Governor of Manisa

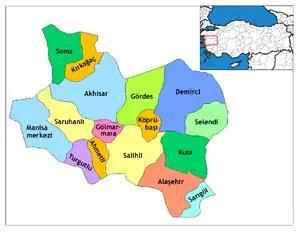
Map of the Province of Manisa, showing the provincial districts.

The Governor of Manisa (Turkish: "Manisa Valiliği") is the bureaucratic state official responsible for both national government and state affairs in the Province of Manisa. Similar to the Governors of the 80 other Provinces of Turkey, the Governor of Manisa is appointed by the Government of Turkey and is responsible for the implementation of government legislation within Manisa. The Governor is also the most senior commander of both the Manisa provincial police force and the Manisa Gendarmerie.